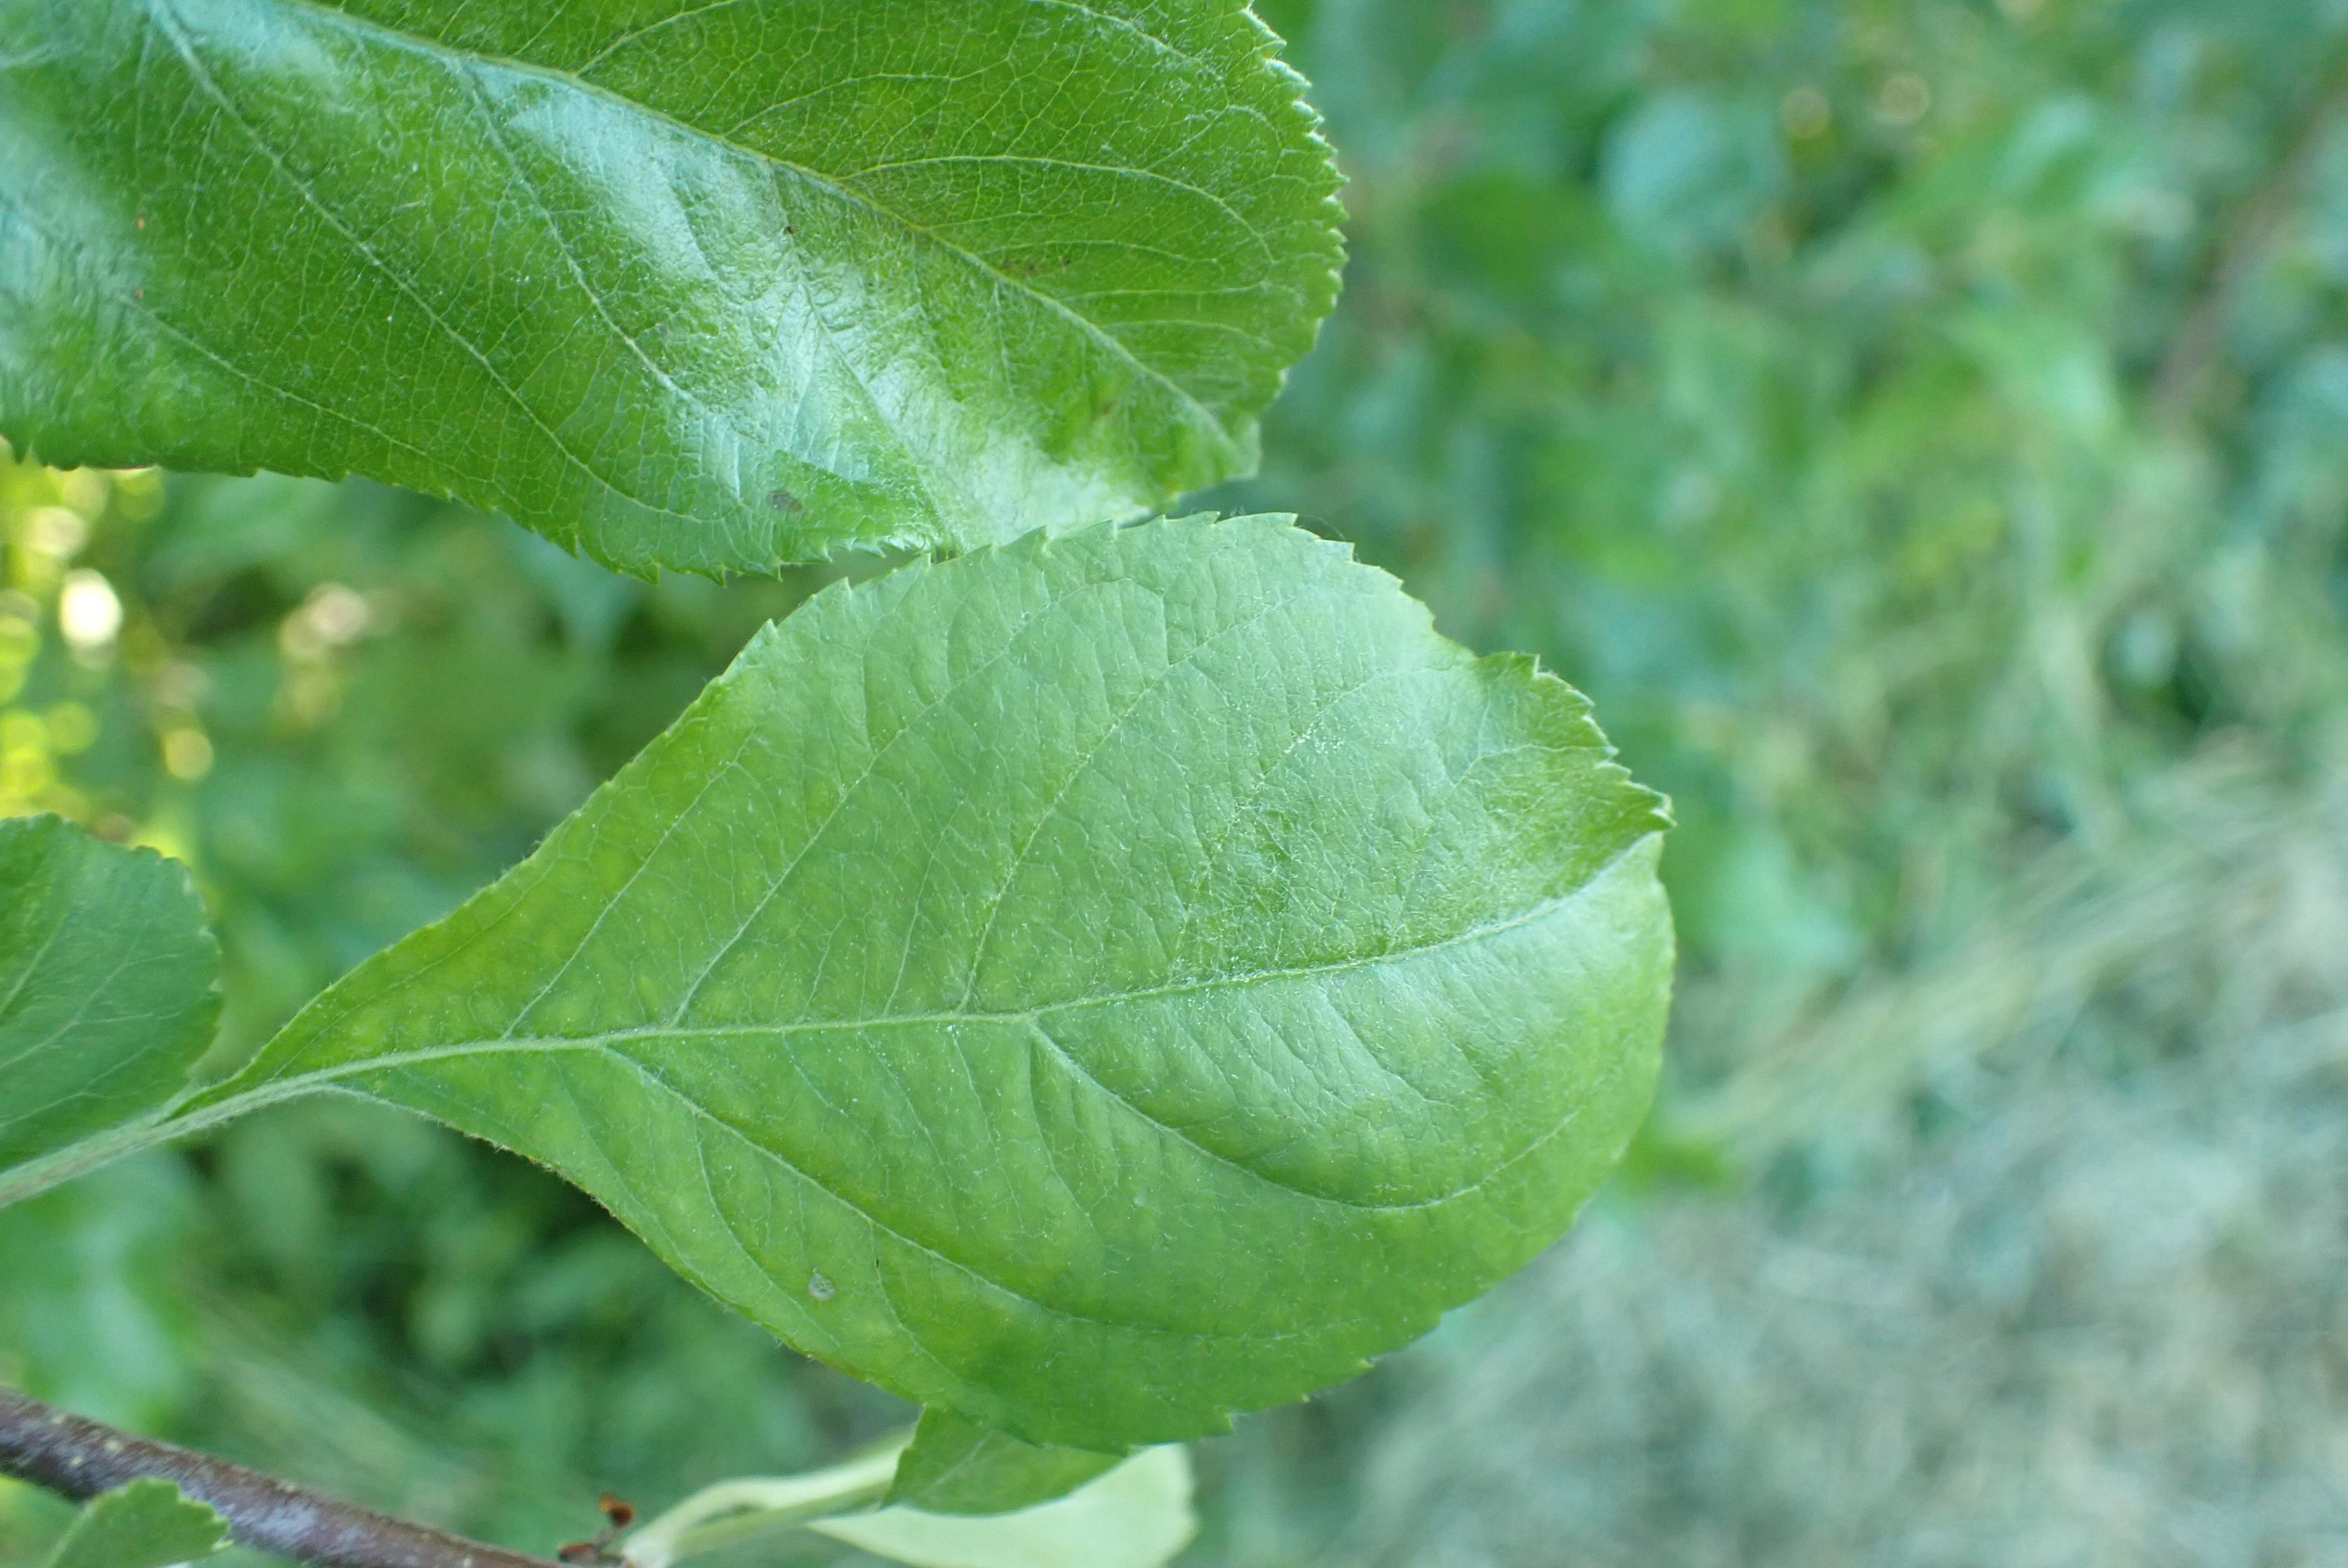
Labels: healthy